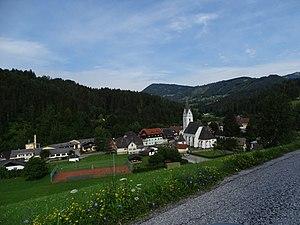
Geistthal est une ancienne commune autrichienne du district de Voitsberg en Styrie. Le 1ᵉʳ janvier 2015, les communes de Geistthal et Södingberg fusionnèrent pour former la commune de Geistthal-Södingberg.